Andres Metspalu

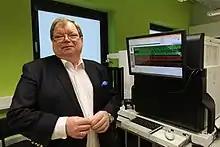
Andres Metspalu at the Genomics Institute in 20217

Metspalu is active in various research organizations in Estonia and abroad. He is president of the Estonian Human Genetics Society and a member of the Steering Committee of the Genomics Center of Excellence, as well as the Human Genetics Society Steering Committee of the Human Genome Organization, American Society of Human Genetics, and ScanBalt Academy.